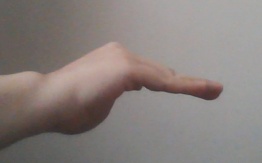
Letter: haa